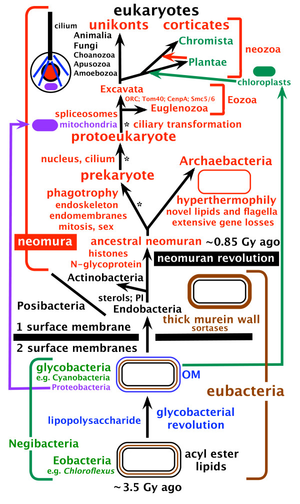
Thomas Cavalier-Smith est professeur de biologie évolutive au département de zoologie de l'université d'Oxford. Il reçoit le Prix international de biologie en 2004